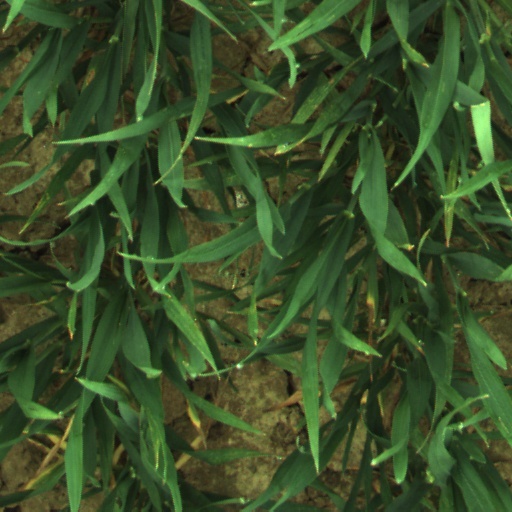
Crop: wheat